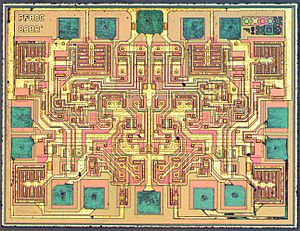
555 (kreds)
Fotografi af en 556-mikrochip overflade (dobbel 555).
555 er et integreret kredsløb, som anvendes til at implementere en timer eller multivibrator.